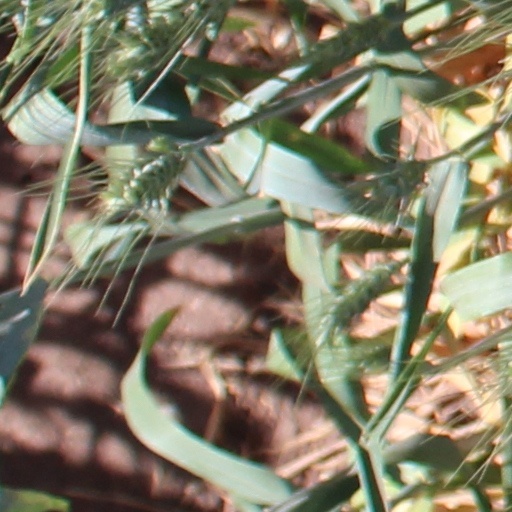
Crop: wheat